This Have I Done for My True Love

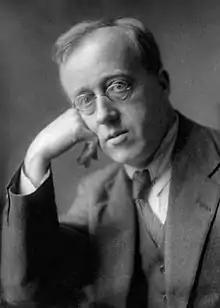
Gustav Holst, circa 1921

"This Have I Done for My True Love", or "Tomorrow Shall Be My Dancing Day", Op. 34, no. 1 [H128], is a motet or part song composed in 1916 by Gustav Holst. The words are taken from an ancient carol, and the music is so strongly influenced by English folk music that it has sometimes been mistaken for a traditional folk song itself. It has often been described as a small masterpiece.